Transformers: The Ride – 3D

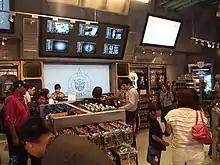
Transformers Supply Vault at Universal Studios Singapore.

Once the ride is complete, riders dismount the Evac vehicle at the unload station. Upon exiting the ride, guests are greeted with the "Transformers Supply Vault" gift store, which sells items from the Transformers film franchise, "Transformers": The Ride – 3D merchandise and a variety of Transformers toys, including a toy of Evac exclusive to the ride.